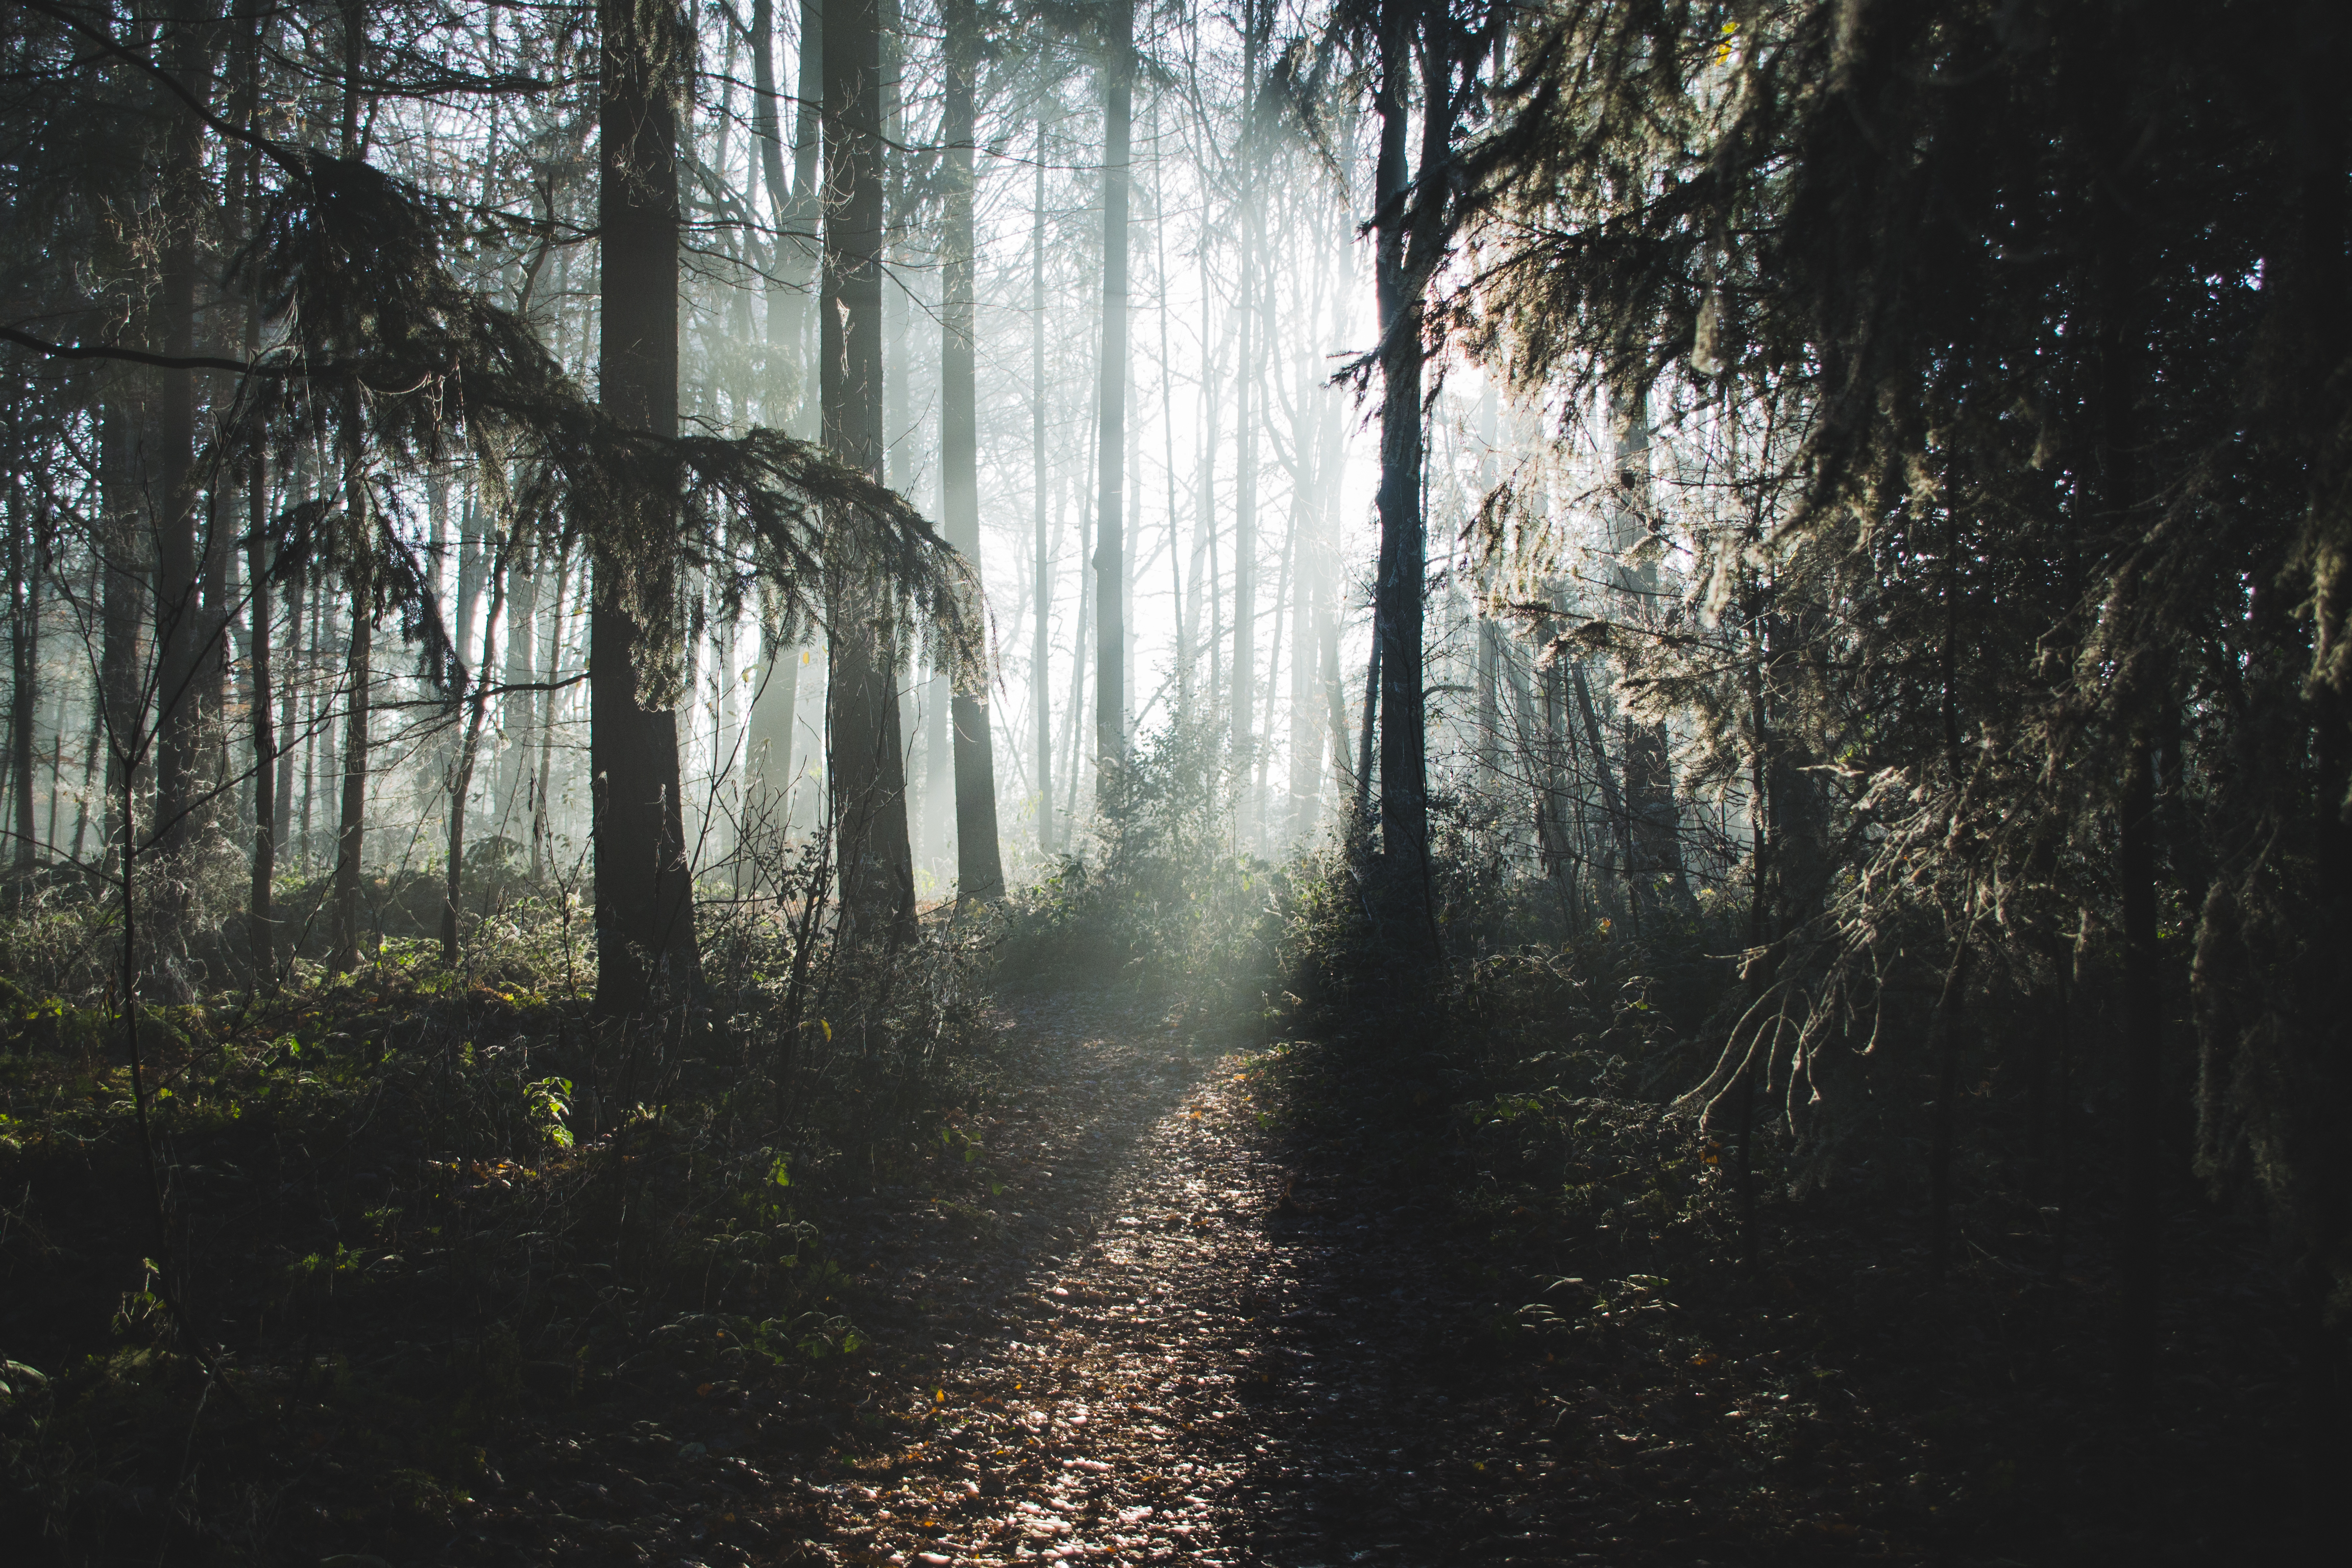
landscape, tree, nature, forest, pathway, wilderness, branch, light, plant, fog, sunset, mist, sunlight, morning, leaf, dawn, environment, mystery, jungle, scenic, autumn, darkness, season, trees, leaves, outdoors, woods, sunny, rainforest, conifers, woodland, habitat, dried leaves, natural environment, geographical feature, atmospheric phenomenon, woody plant